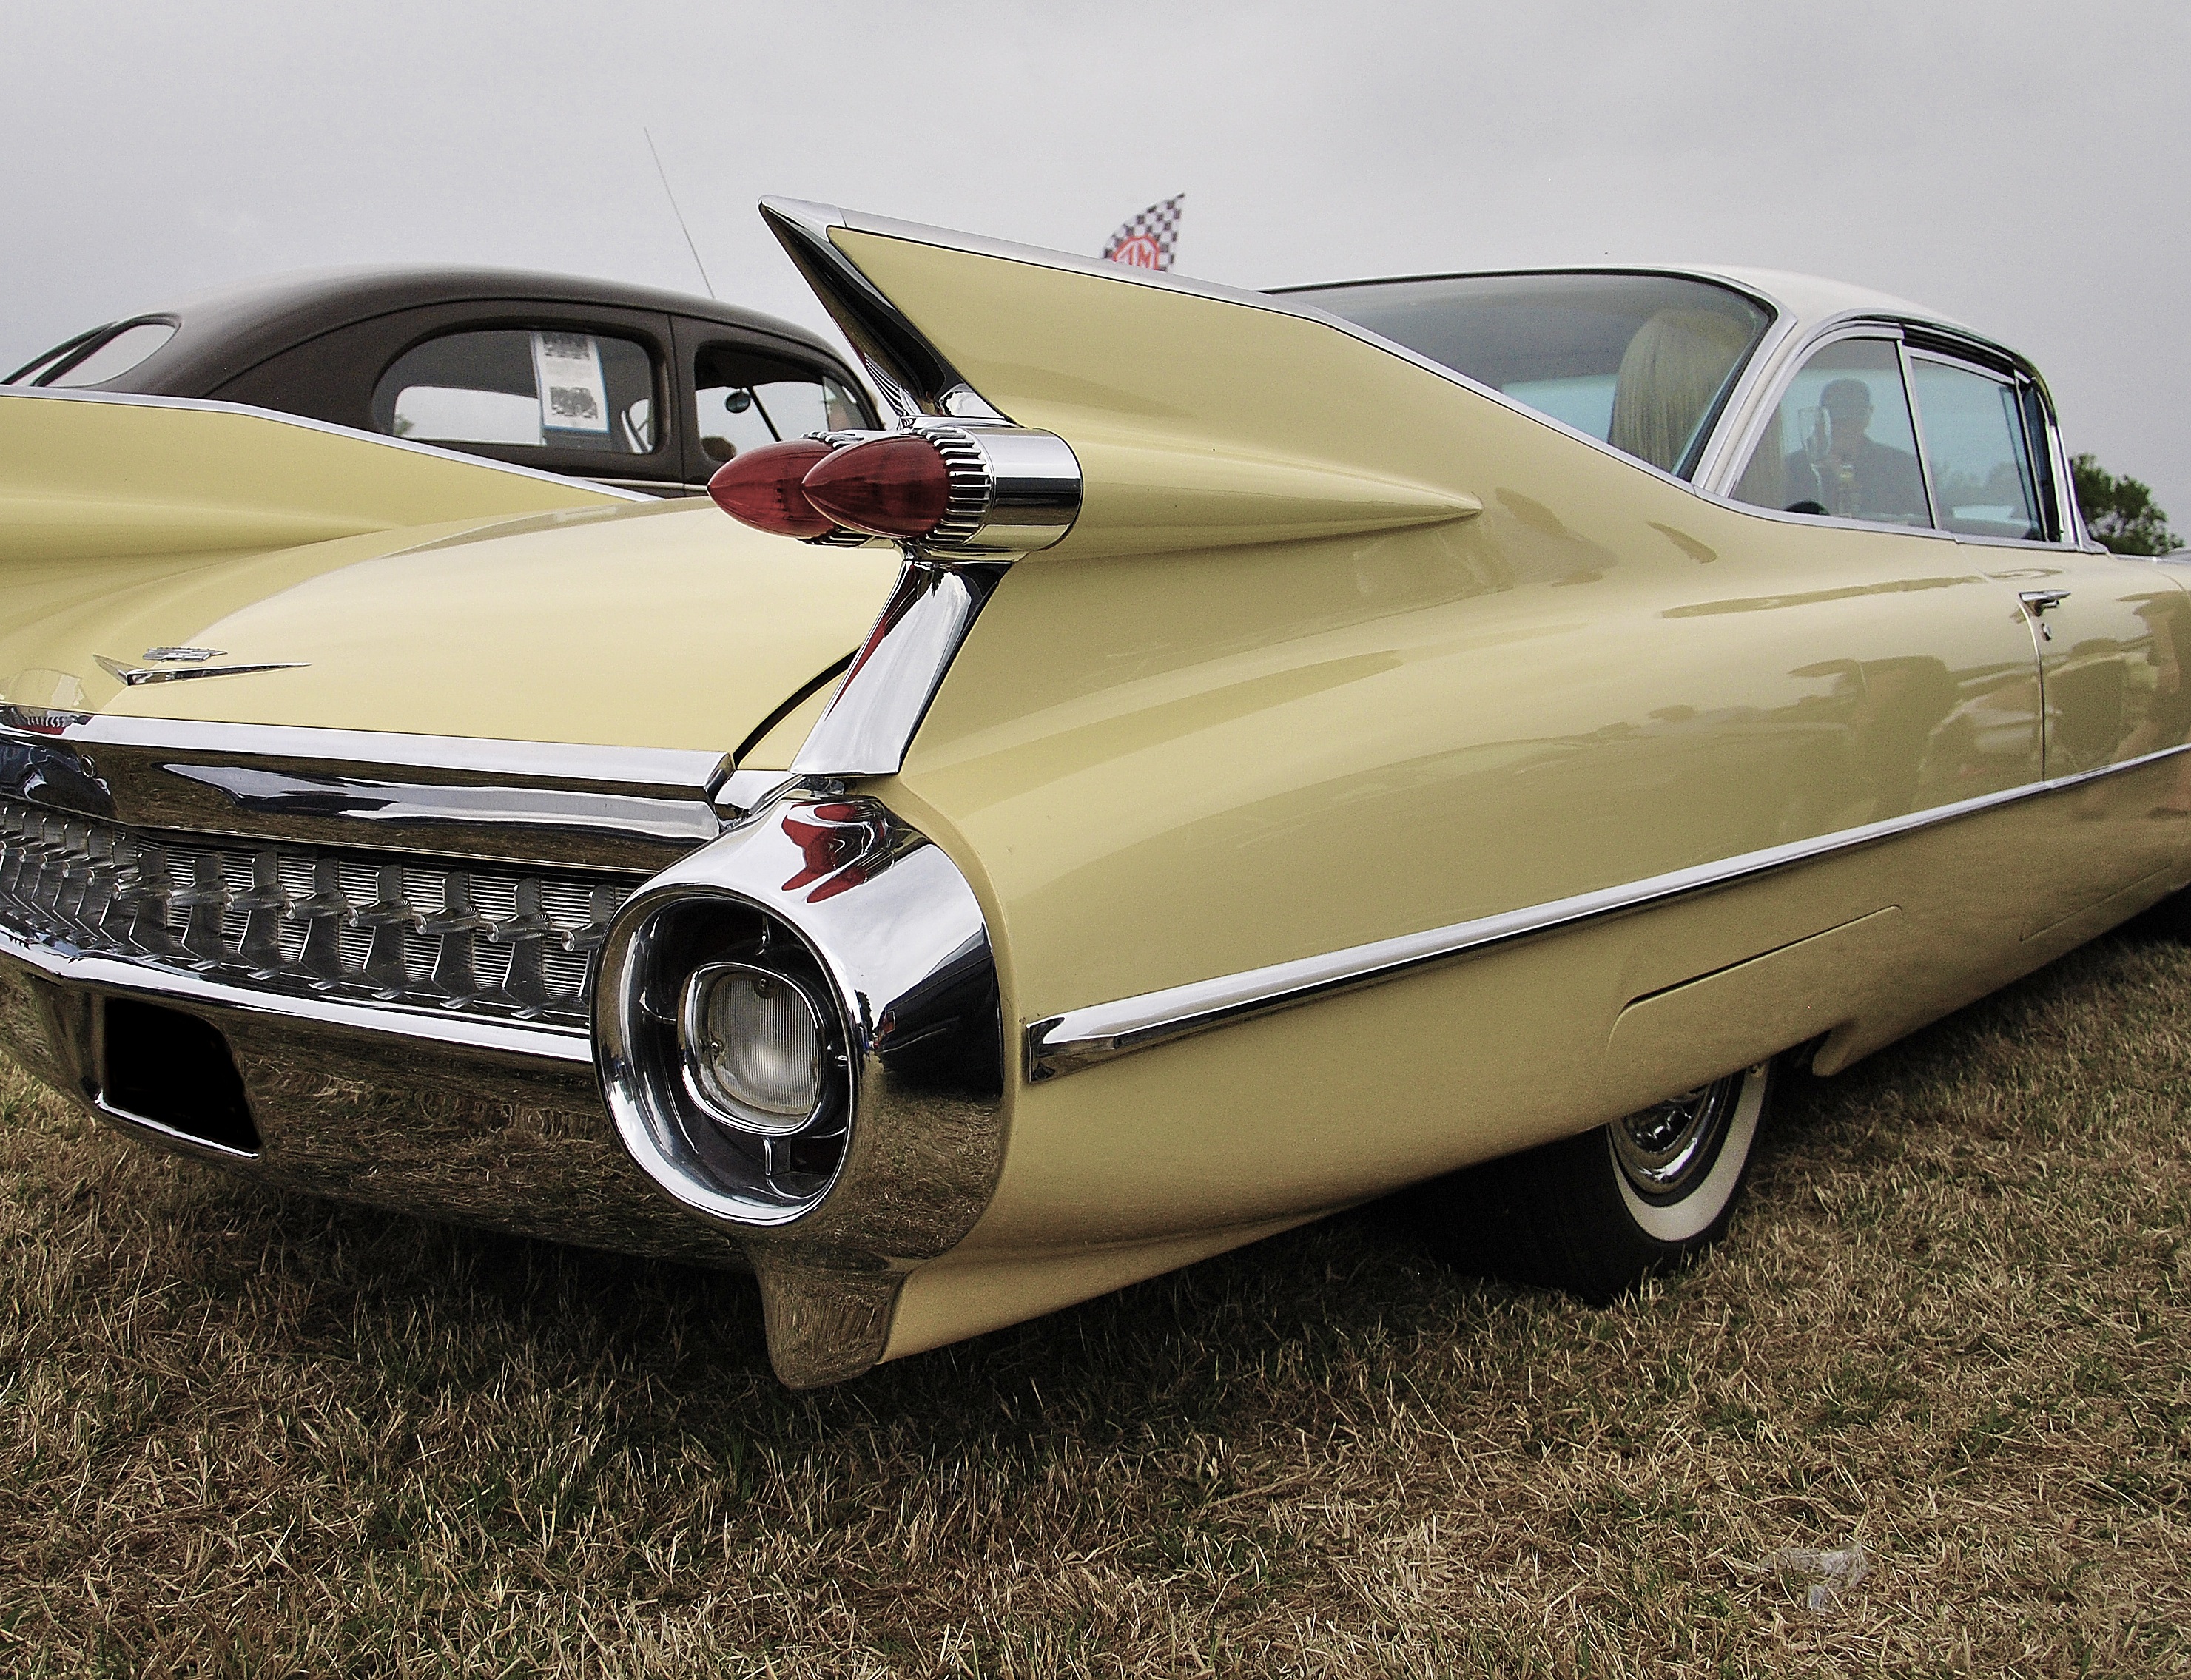
car, vintage, antique, automobile, retro, old, transportation, transport, vehicle, auto, nostalgia, automotive, vintage car, design, sedan, style, classic, cadillac, vintage cars, land vehicle, automobile make, automotive exterior, automotive design, luxury vehicle, full size car, cadillac calais, cadillac coupe de ville